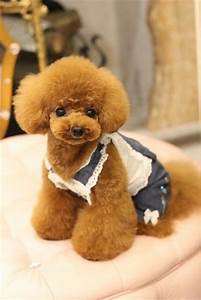
Label: cane